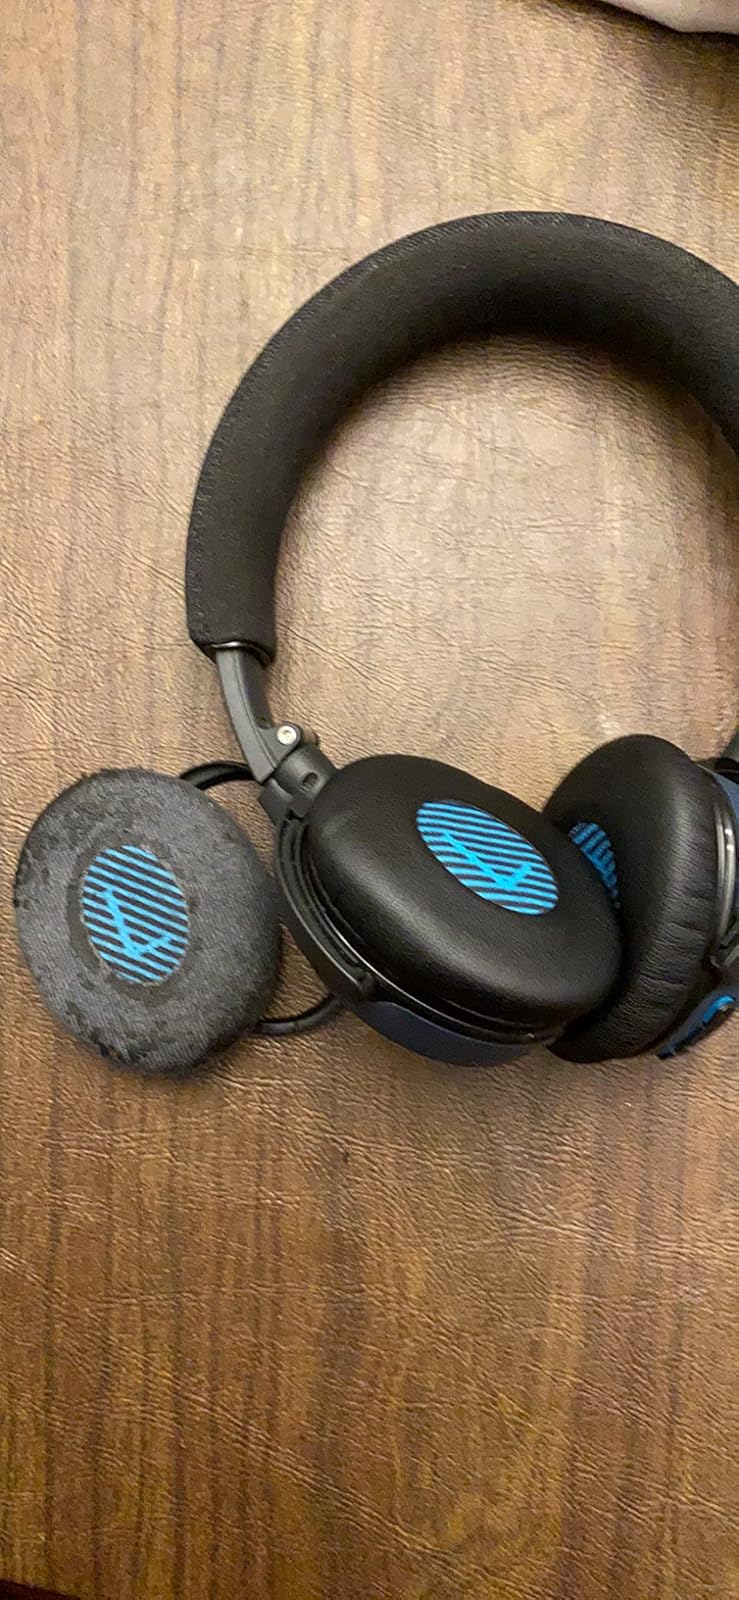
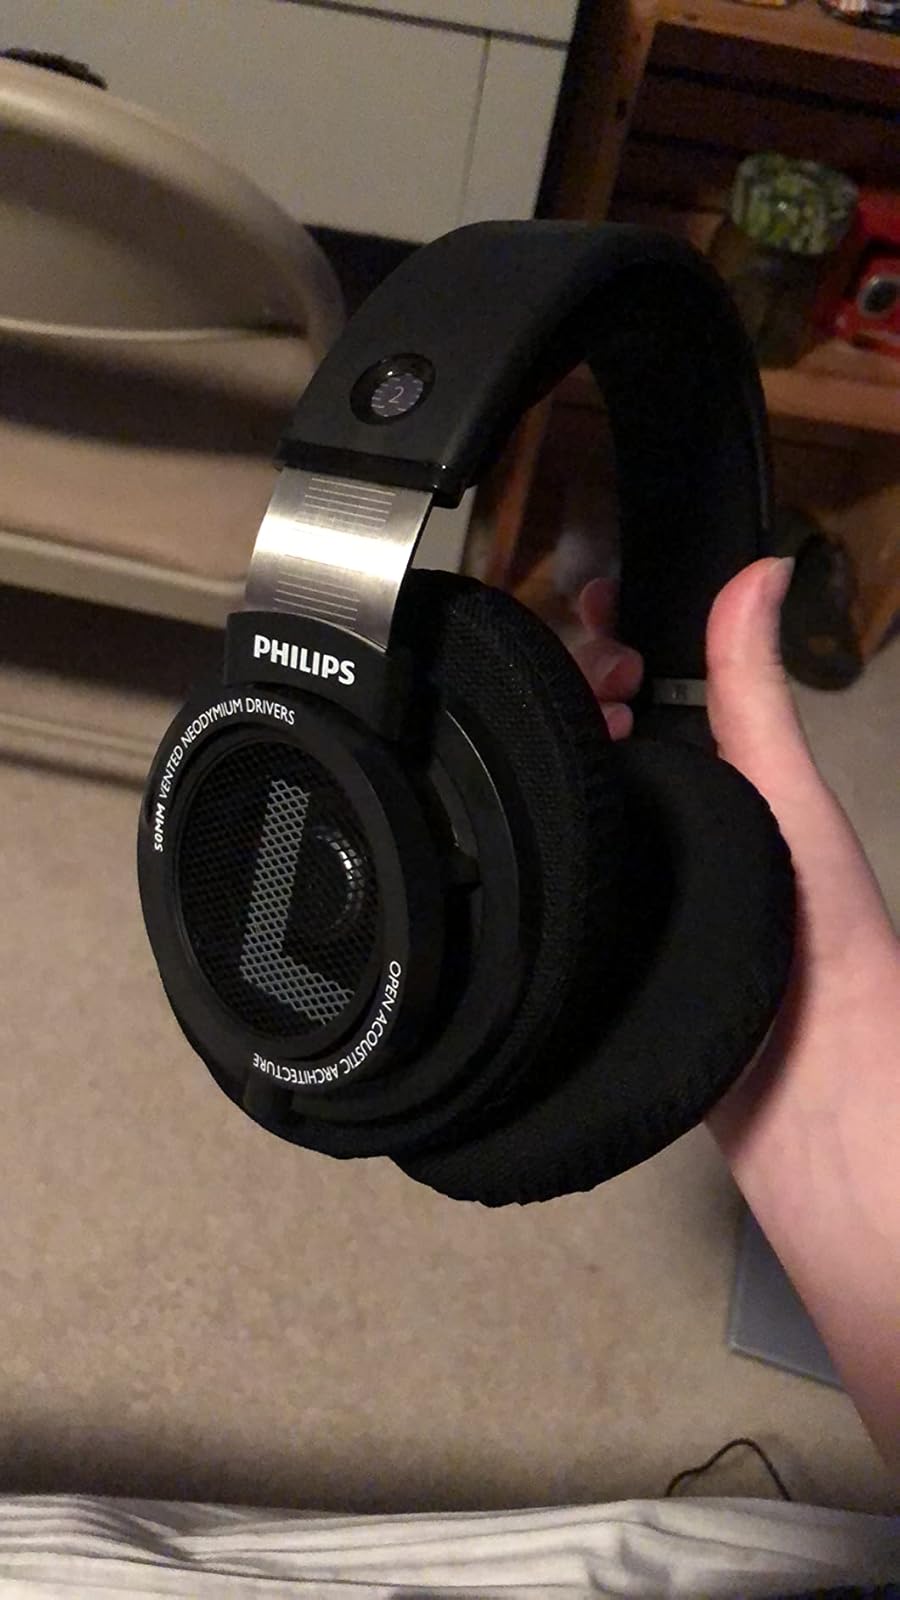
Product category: headphones
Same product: no